Ocoee Street Historic District

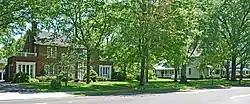
Historic homes of the Ocoee Street Historic District

The Ocoee Street Historic District is a historic district and neighborhood located in downtown Cleveland, Tennessee along U.S. Route 11 that was listed on the National Register of Historic Places (NRHP) on December 13, 1995. It is located adjacent to the Centenary Avenue Historic District consists of many homes individually listed on the NRHP.